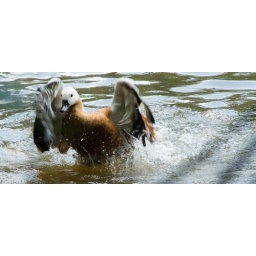
This duck was sort of cruising around taking a bath and flying short distances.